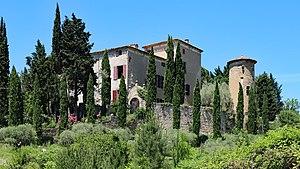
Le château de Festes
Festes-et-Saint-André prononcé en français : [fɛst.e.sɛ̃t‿ɑ̃dʁe], en occitan Fèstas e Sant Andrieu, est une commune française située dans le département de l'Aude, en région Occitanie.